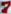
Number: 7